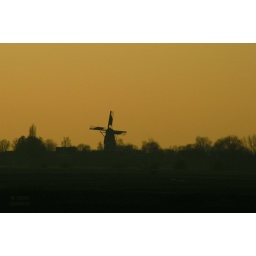
Windmill against a yellow sky